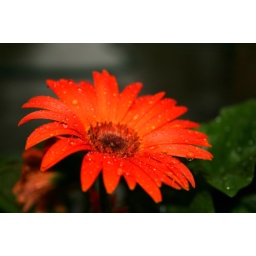
Day 55 of 365 a daisy in a pot on my front porch during a lovely afternoon shower